Hazaras

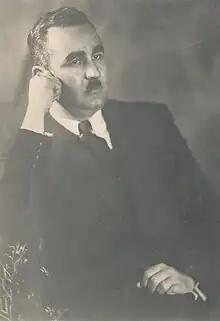
Muhammad Yusuf Khan Hazara, also known as "Sulat al-Sultanah Hazara", a prominent Hazara leader and the first Sunni representative to serve in the Iranian Parliament

President Hamid Karzai's efforts after the Peace Jirga to negotiate a deal with Taliban leaders caused deep unease among Afghanistan's minority communities, who had fought the Taliban the longest and suffered the most during their rule. Leaders of the Tajik, Uzbek, and Hazara communities vowed to resist any return of the Taliban to power, recalling the large-scale massacres of Hazara civilians during the Taliban's previous rule. The 2021 Kabul school bombing targeted a girls' school in Dashte Barchi, a predominantly Hazara area in western Kabul. The Dashte Barchi district had frequently been attacked by the Islamic State – Khorasan Province.